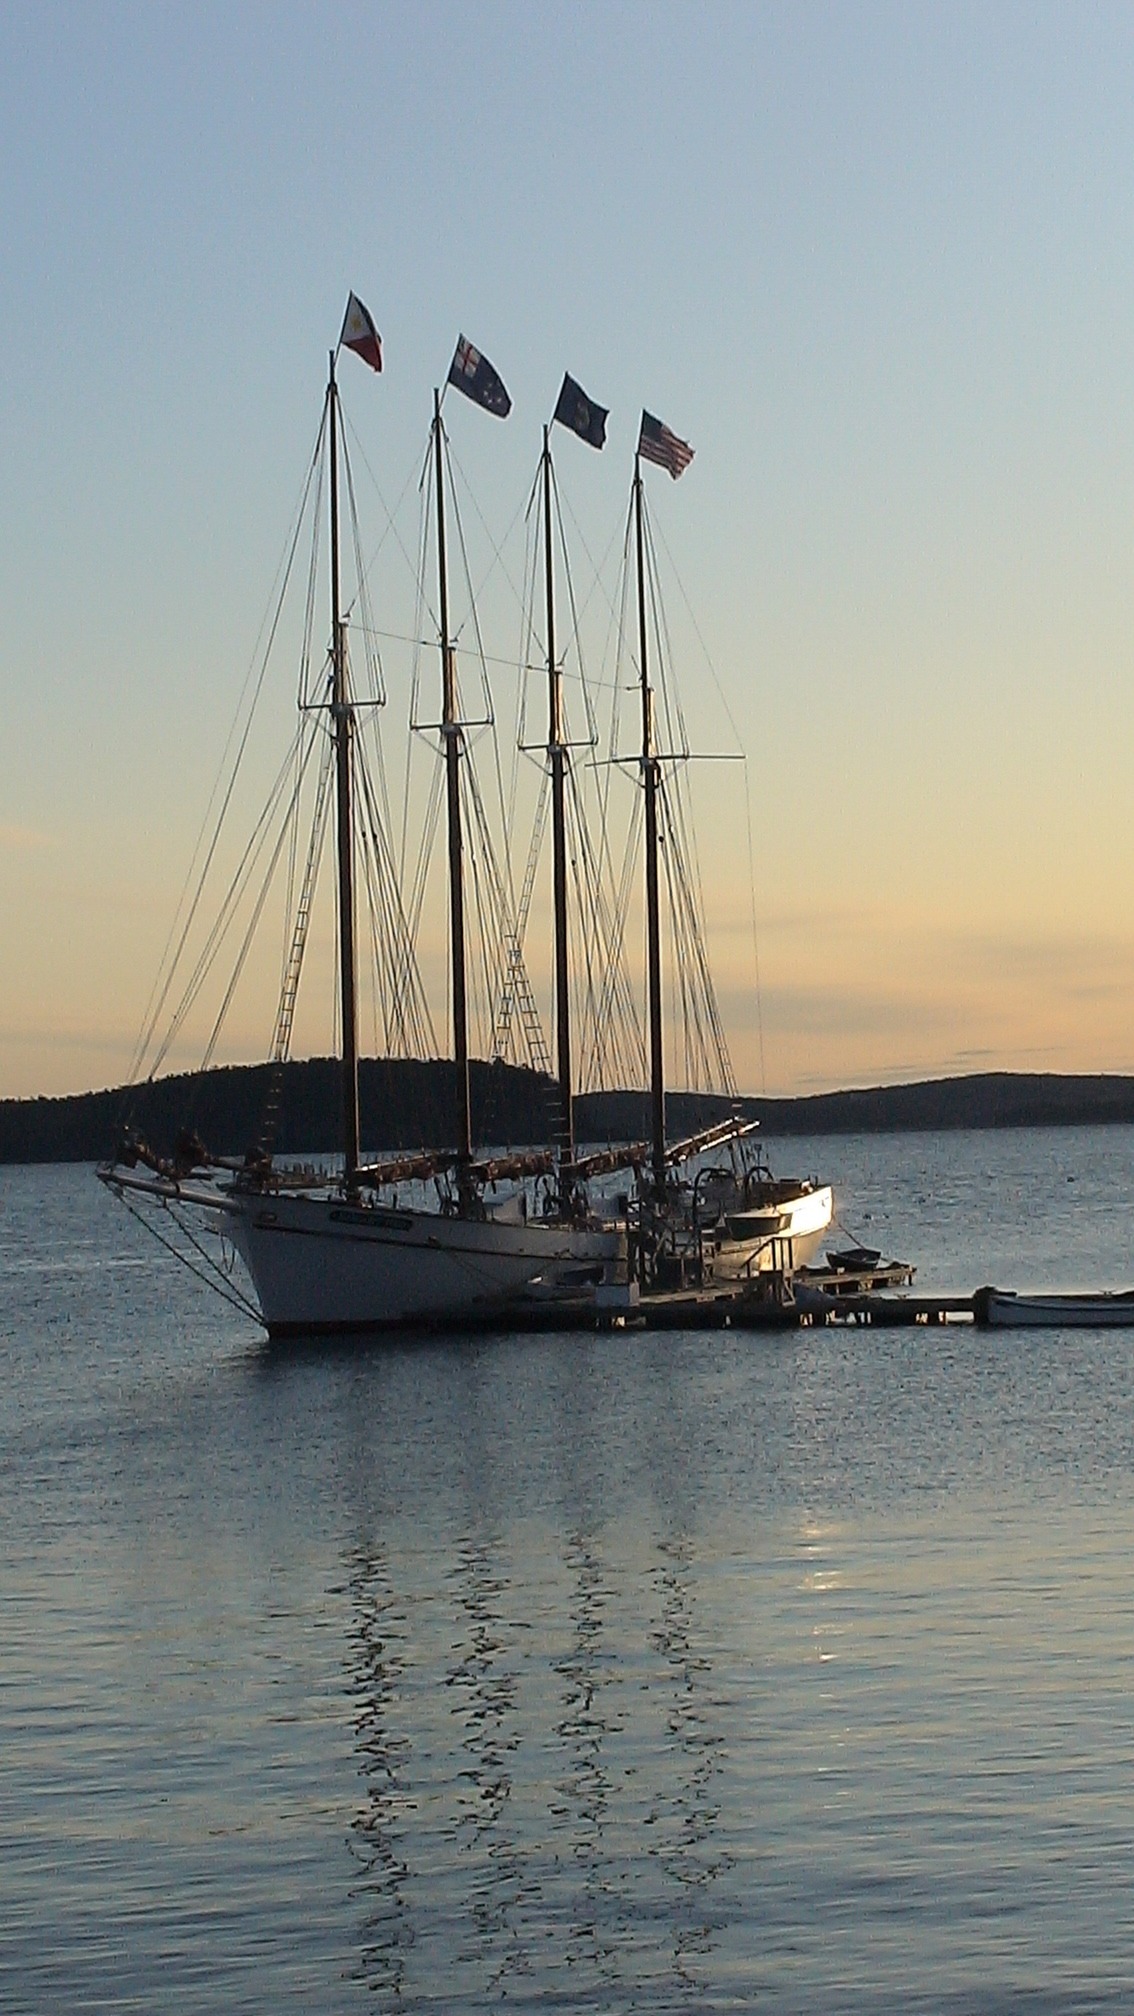
beach, sea, coast, water, ocean, dock, sunset, boat, ship, vehicle, mast, sailing, bay, harbor, harbour, sailboat, boating, boats, sail, watercraft, schooner, maine, sailing boat, bangor, sailing ship, tall ship, bar harbour